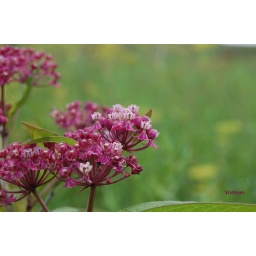
More flowers from the Dodgeville Praire. Before next season, I will need to invest in a flower ID book.